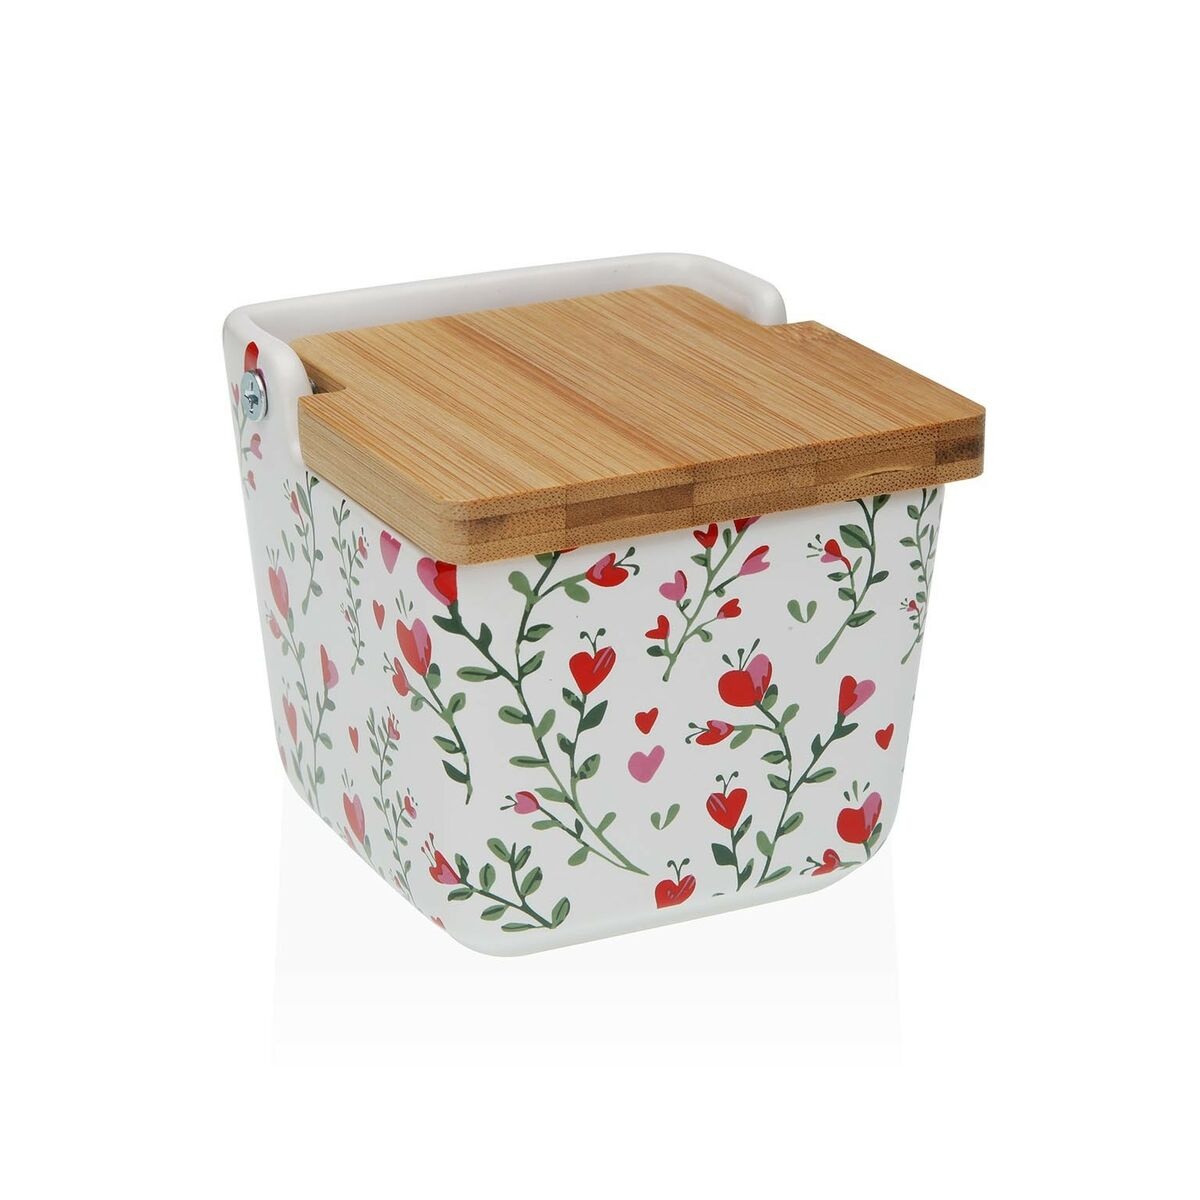
Salzstreuer mit Deckel Versa Lover aus Keramik 8,8 x 8,5 x 8,8 cm
Brand: Versa
Wenn Sie bei der Einrichtung ihres Heims Wert auf Details legen und bei Produkten, die Ihnen das Leben leichter machen, auf dem letzten Stand sein möchten, dann kaufen Sie Salzstreuer mit Deckel Versa Lover aus Keramik 8,8 x 8,5 x 8,8 cm zum besten Preis. Design: Herzen Material: aus Keramik Maße ca.: 8,8 x 8,5 x 8,8 cm
Category: Home & Garden > Kitchen & Dining > Tableware > Condiment Shakers > Salt Shakers